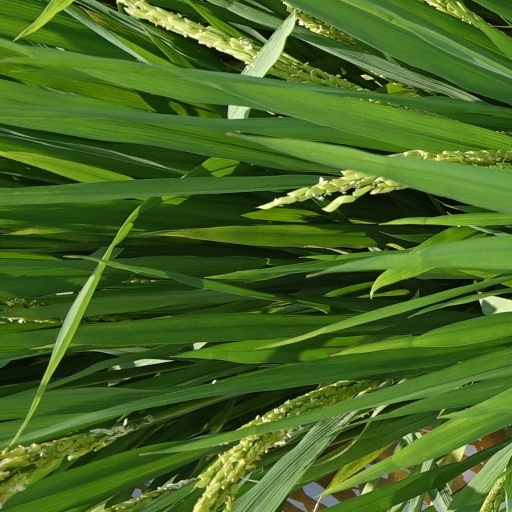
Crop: rice